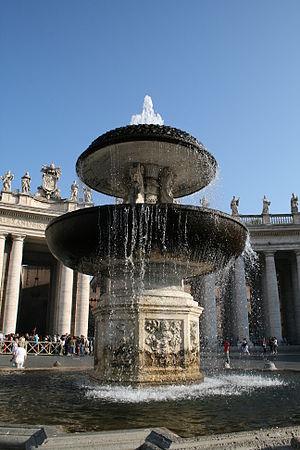
Fontaine ""Antique"" contruite en 1614 par Carlo Maderno sur la Place Saint-Pierre au Vatican.